Perceval, the Story of the Grail

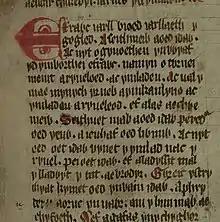
The opening lines of the 14-century Welsh-language "Peredur" from the "Red Book of Hergest" (Jesus College, Oxford MS 111)

The poem opens with Perceval of Wales ("Perceval le Gallois"), whose mother has raised him apart from civilization in the Welsh woods. While out riding one day, he encounters a group of knights and realizes he wants to be one. Despite his mother's objections, the boy heads to King Arthur's court, where a young girl predicts greatness for him. Kay taunts him and slaps the girl, but Perceval amazes everyone by killing a knight who had been troubling King Arthur and taking his vermilion armor. He then sets out for adventure. He trains under the experienced Gornemant, then falls in love with and rescues Gornemant's niece Blancheflor. Perceval captures her assailants and sends them to King Arthur's court to proclaim Perceval's vow of revenge on Sir Kay.